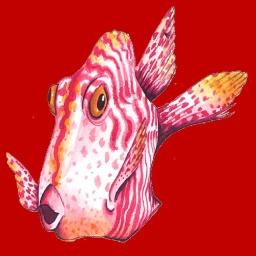
aqua fish in red